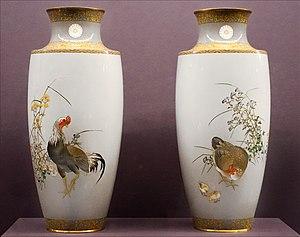
Paire de vases à décor de coq et de poule (commande de la Maison impériale) Émaux cloisonnés musen, or, argent, cuivre doré Collection Khalili, Londres La notice de ces vases n'est pas accessible dans la base de données de la collection Khalili Vases présentés dans l'exposition Meiji au musée national des arts asiatiques Guimet http://www.guimet.fr/